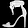
Label: Sandal